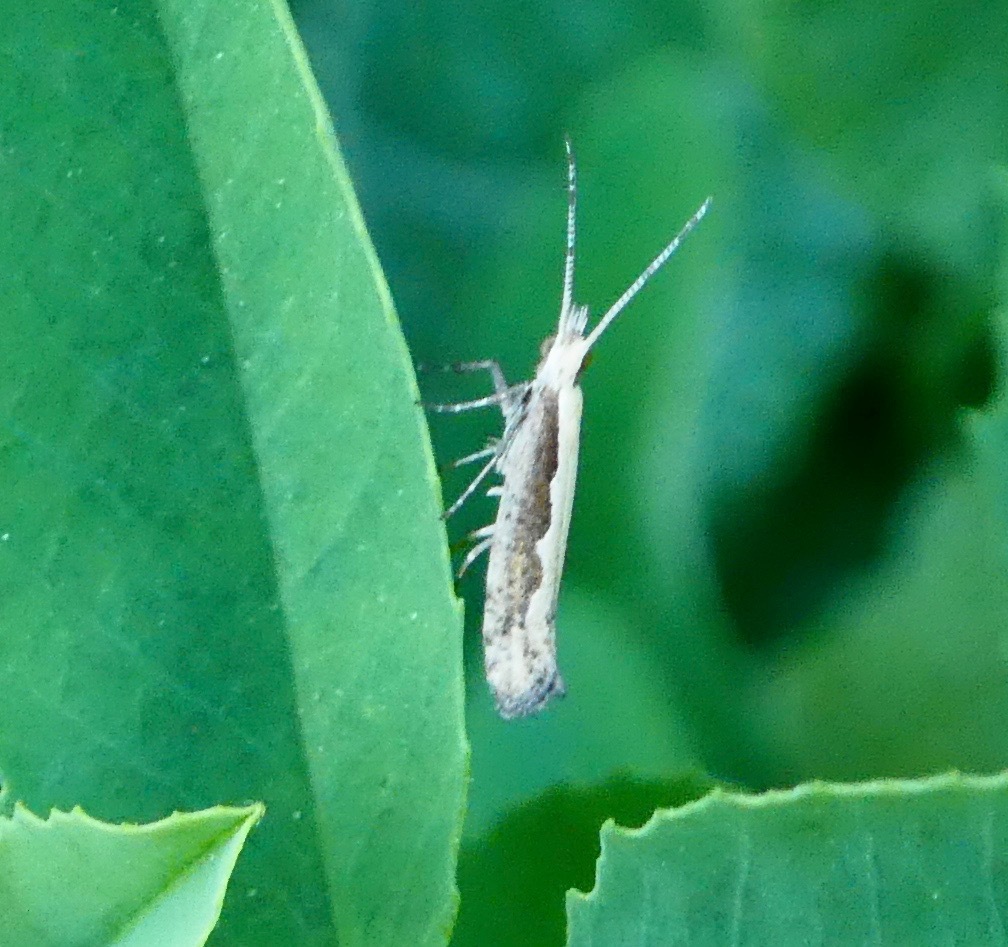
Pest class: diamondback_moth